Lolly-Madonna XXX

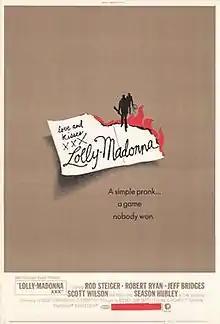
Alternative movie poster

Lolly-Madonna XXX (a.k.a. The Lolly-Madonna War) is a 1973 film directed by Richard C. Sarafian. The film was co-written by Rodney Carr-Smith and Sue Grafton, based on the 1969 novel "The Lolly-Madonna War" by Grafton.